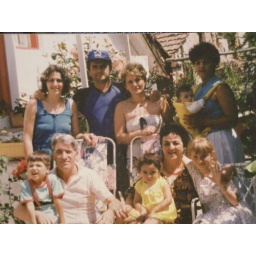
jelena (bottom right) and parents (guy in blue hat and lady in white blouse)